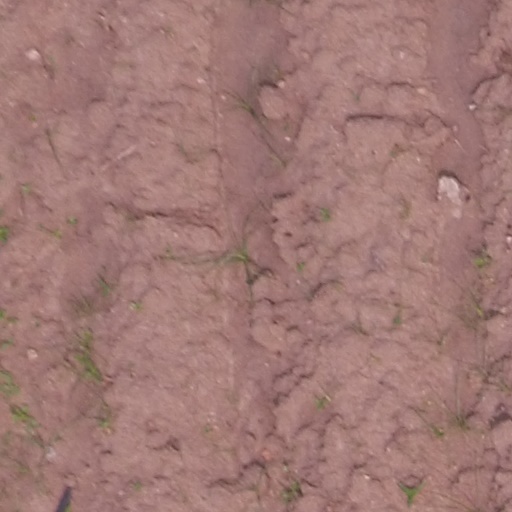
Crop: maize; corn